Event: Hurricane Matthew
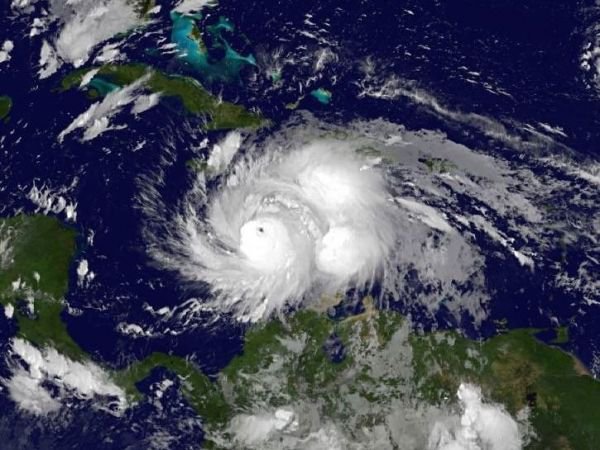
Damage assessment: damage